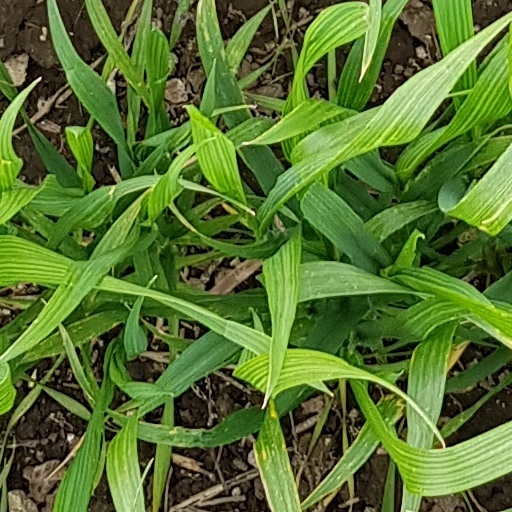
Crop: wheat